Pali Chandra

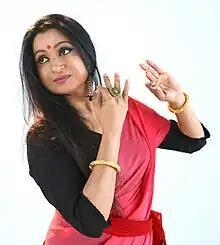
Pali Chandra as Digital Dance Educator <a href="https%3A//www.learnkathakonline.com/">Learnkathak Online

She is a senior member of the Imperial Society of Teachers of Dancing, U.K. and a graded member of the Indian Council for Cultural Relations. She has designed and executed workshops for institutes such as Oxford University, Birmingham University and Bradford University. Pali Chandra’s Kathak dance portal learnkathakonline has 300,000 subscriptions in the last 4 years.